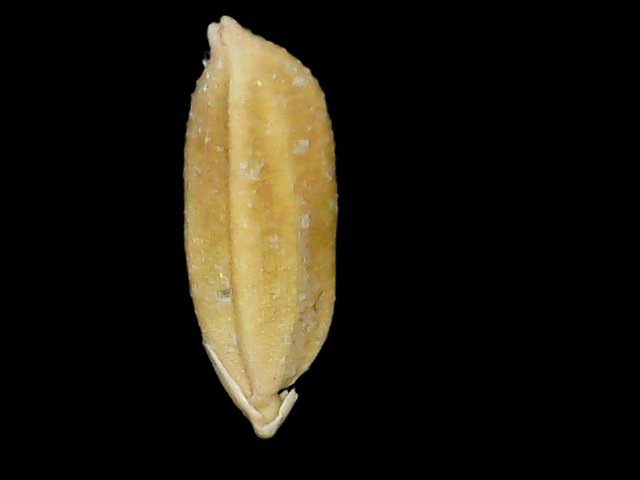
Rice variety: Bd95